Richard Olive House

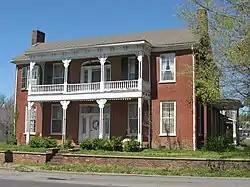

The Richard Olive House on Court St. in Smithland in Livingston County, Kentucky, also known as Davis House, was built in about 1841. It was listed on the National Register of Historic Places in 1982.